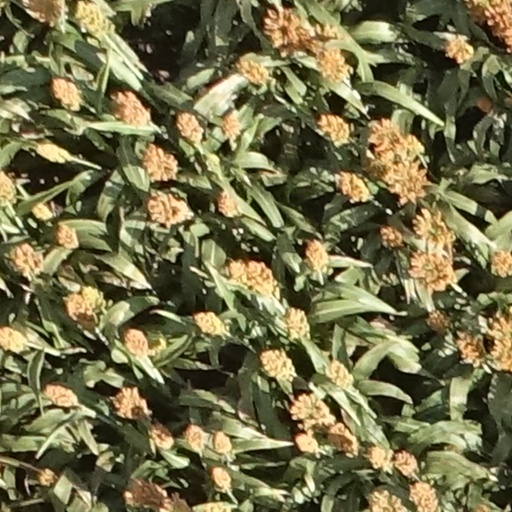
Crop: sorghum